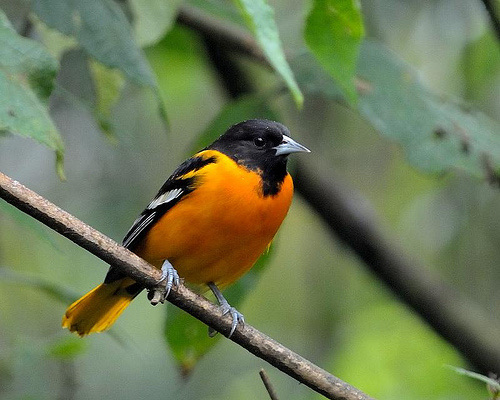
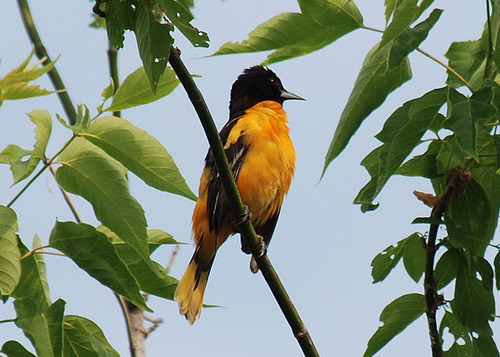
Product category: misc
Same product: yes